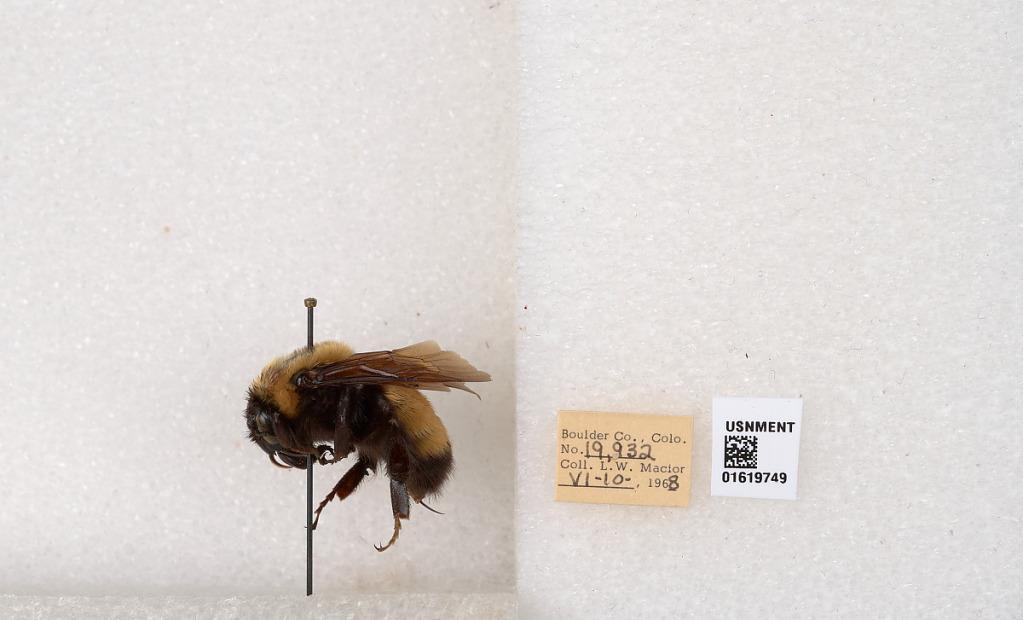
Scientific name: Bombus (Bombus) nevadensis Cresson